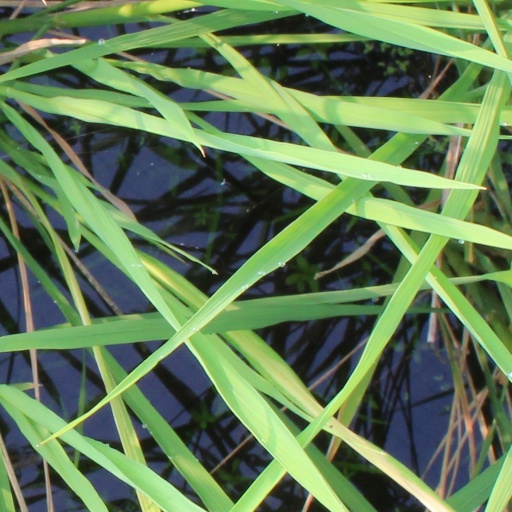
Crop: rice